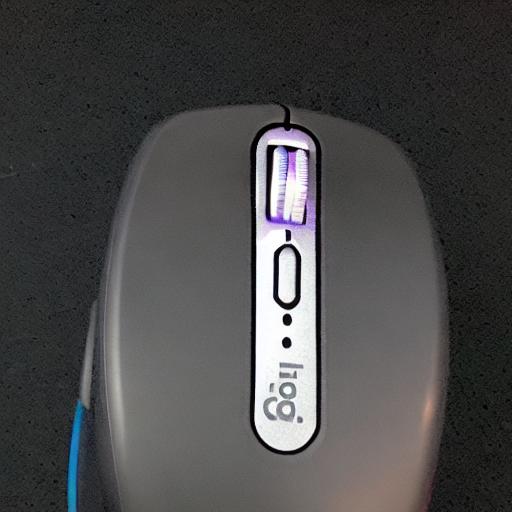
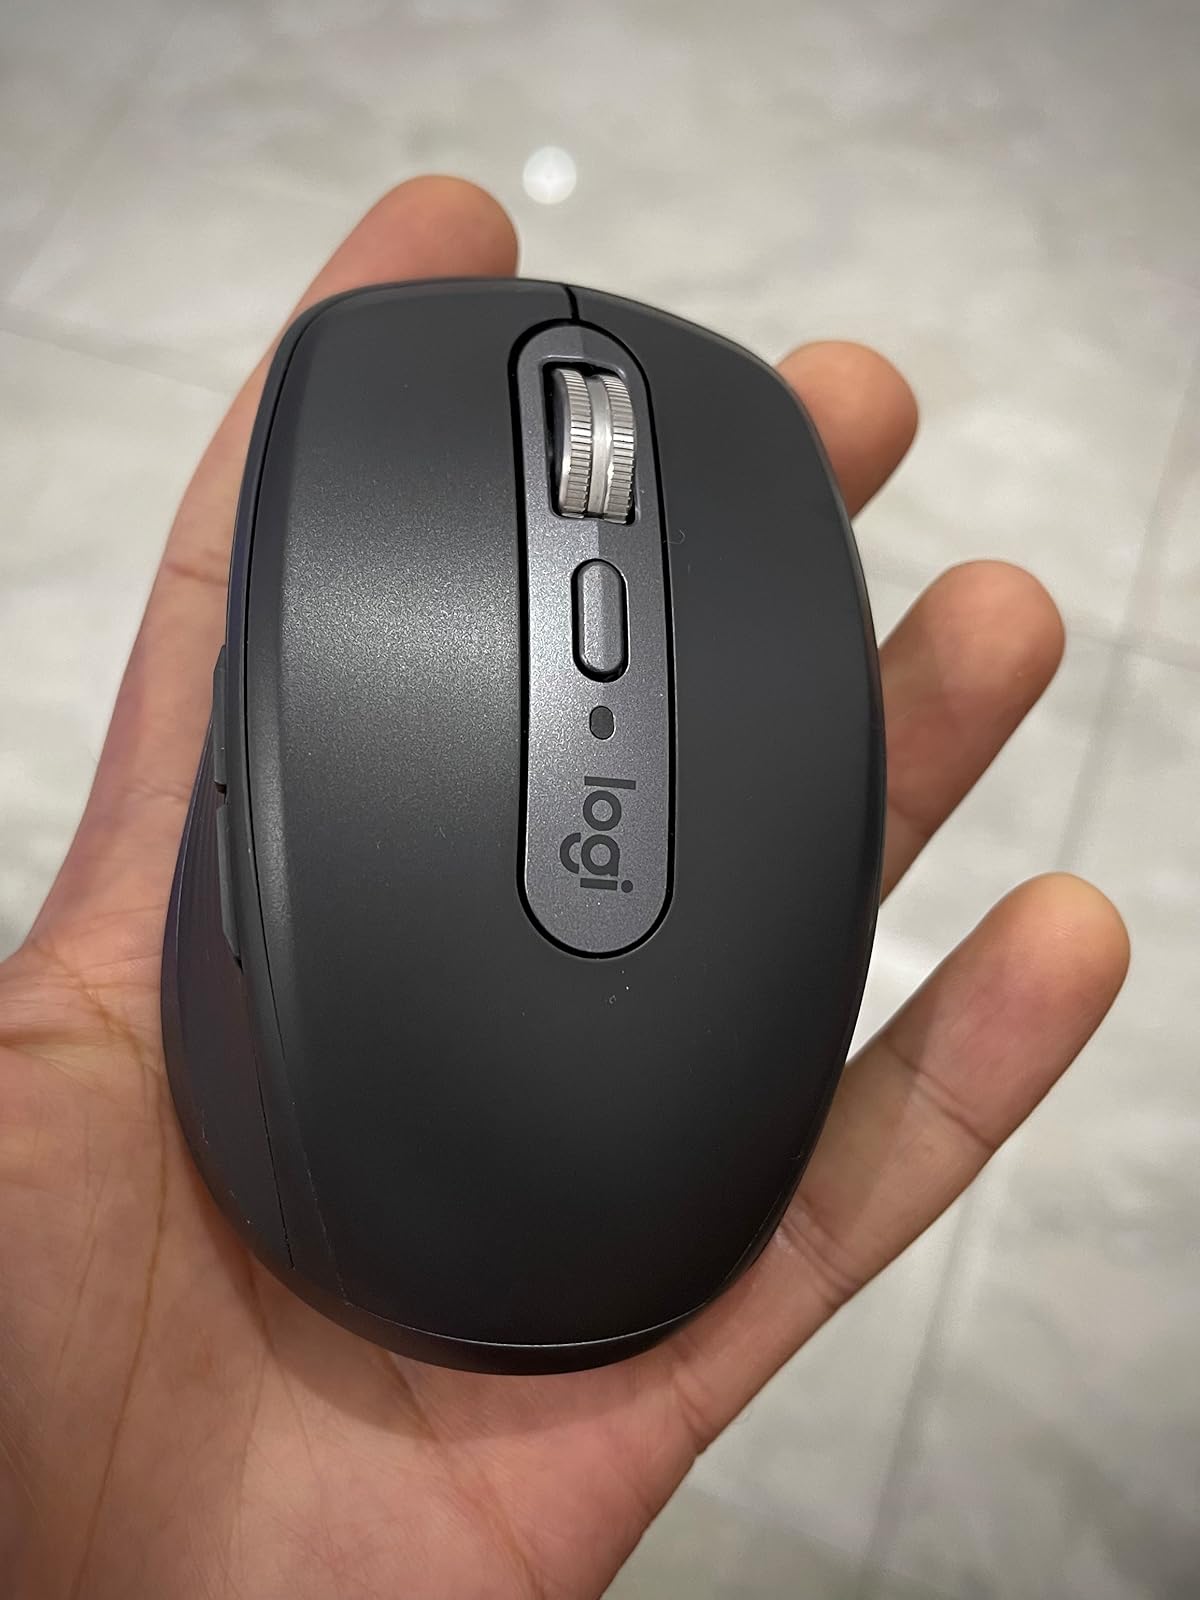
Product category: mouse
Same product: no